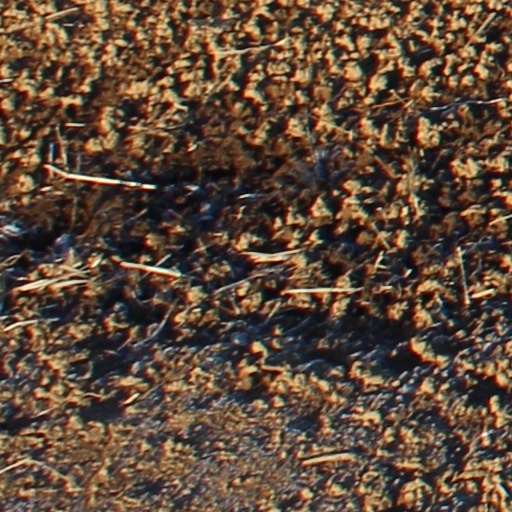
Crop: wheat